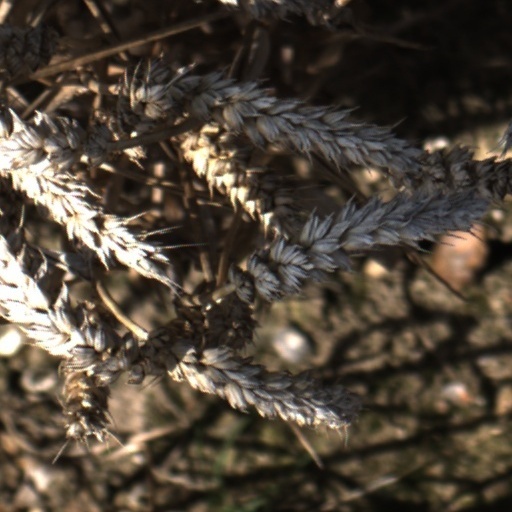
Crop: wheat